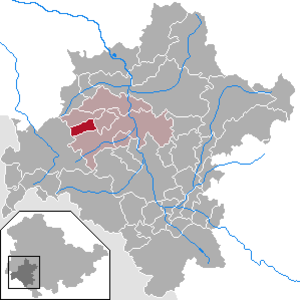
Friedelshausen est une municipalité allemande du land de Thuringe, dans l'arrondissement de Schmalkalden-Meiningen, au centre de l'Allemagne. En 2015, sa population est de 321 habitants.